Interstate 24

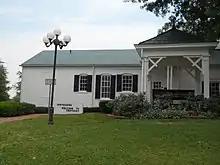
Whitehaven, the only historic house used as a rest area in the US

I-24 enters the Jackson Purchase region of western Kentucky on a north–south alignment. Immediately within McCracken County, the route begins gradually veering southeast and enters the western fringes of Paducah a few miles later. The welcome center in Paducah utilizes Whitehaven, the only historic house in the United States used as a rest area. In Paducah, the Interstate continues to shift southeast and has interchanges with US 60, US 62, and US 45. Passing through the Hendron and Farley communities adjacent to Paducah, the highway shifts into a direct east–west alignment several miles later and has an interchange with US 68 in Reidland. The route then enters Marshall County and, about later, reaches an interchange with I-69 and a connector road to US 62 and Calvert City to the north. Here, it begins a concurrency with the former. The two Interstates then shift northeast and have an interchange with US 62 about later. A short distance later, the Interstates cross the Tennessee River onto the Pennyroyal Plateau and Livingston County just north of Kentucky Dam and its Kentucky Lake impoundment. The highways then have an interchange with Kentucky Route 453 (KY 453) north of Lake City and Land Between the Lakes National Recreation Area. They then cross the Cumberland River about later into Lyon County a few miles north of Barkley Dam and Lake Barkley.